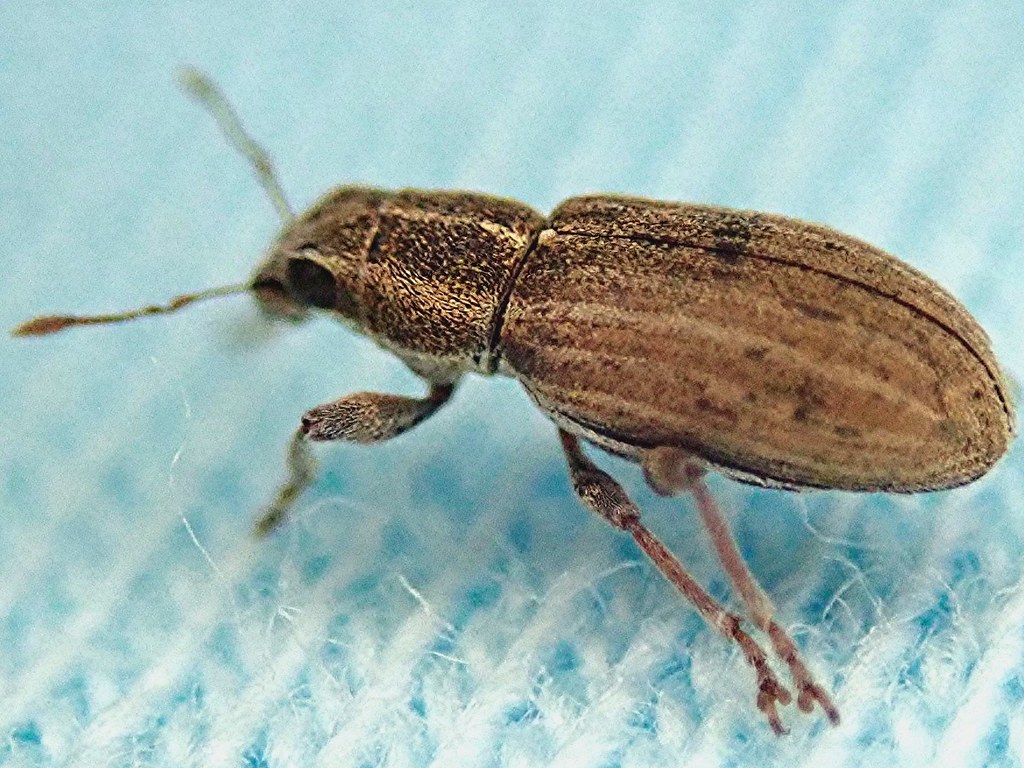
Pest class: pea_leaf_weevil